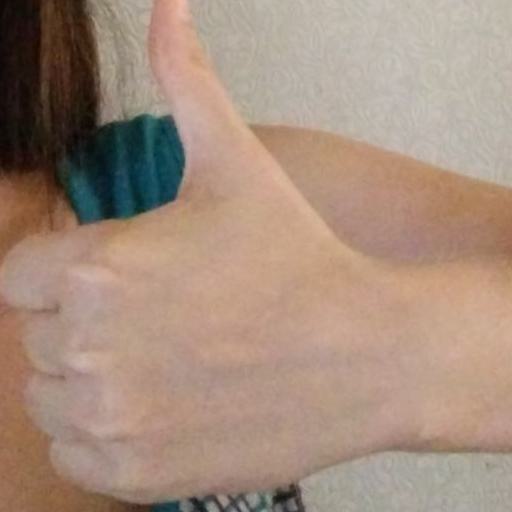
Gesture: like